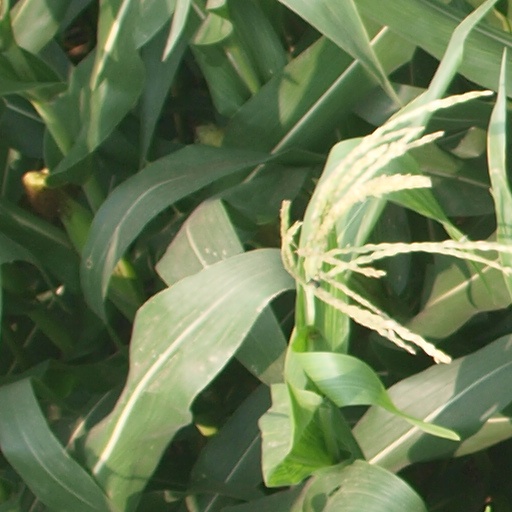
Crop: maize; corn